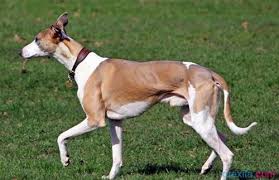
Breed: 238-n000099-Italian_greyhound